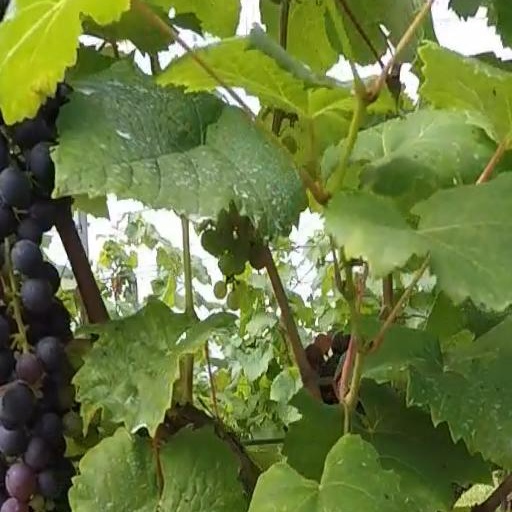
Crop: grape